Eosin

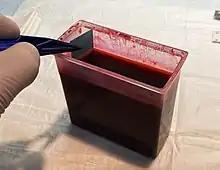
Eosin Y solution for staining microscopy slides

There are actually two very closely related compounds commonly referred to as "eosin". Most often used is in histology is eosin Y, which is a tetra-bromo derivative of fluorescein and has a very slightly yellowish cast. It is also known as "eosin" Y ws, eosin yellowish, Acid Red 87, C.I. 45380, bromoeosine, bromofluoresceic acid, and D&C Red No. 22. The other eosin compound is eosin B, which is a dibromo derivative and has a very faint bluish cast. It is also known as eosin bluish, Acid Red 91, C.I. 45400, Saffrosine, Eosin Scarlet, and imperial red. The two dyes are interchangeable, and the use of one or the other is a matter of preference and tradition.